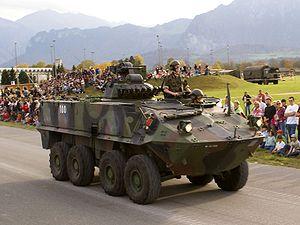
Les équipements de l'Armée suisse, rassemblent différentes sortes de véhicules, des chars de combat, des véhicules de transport de troupe ainsi que des hélicoptères de transport et des avions de combat en service dans les Forces terrestres ou les Forces aériennes.